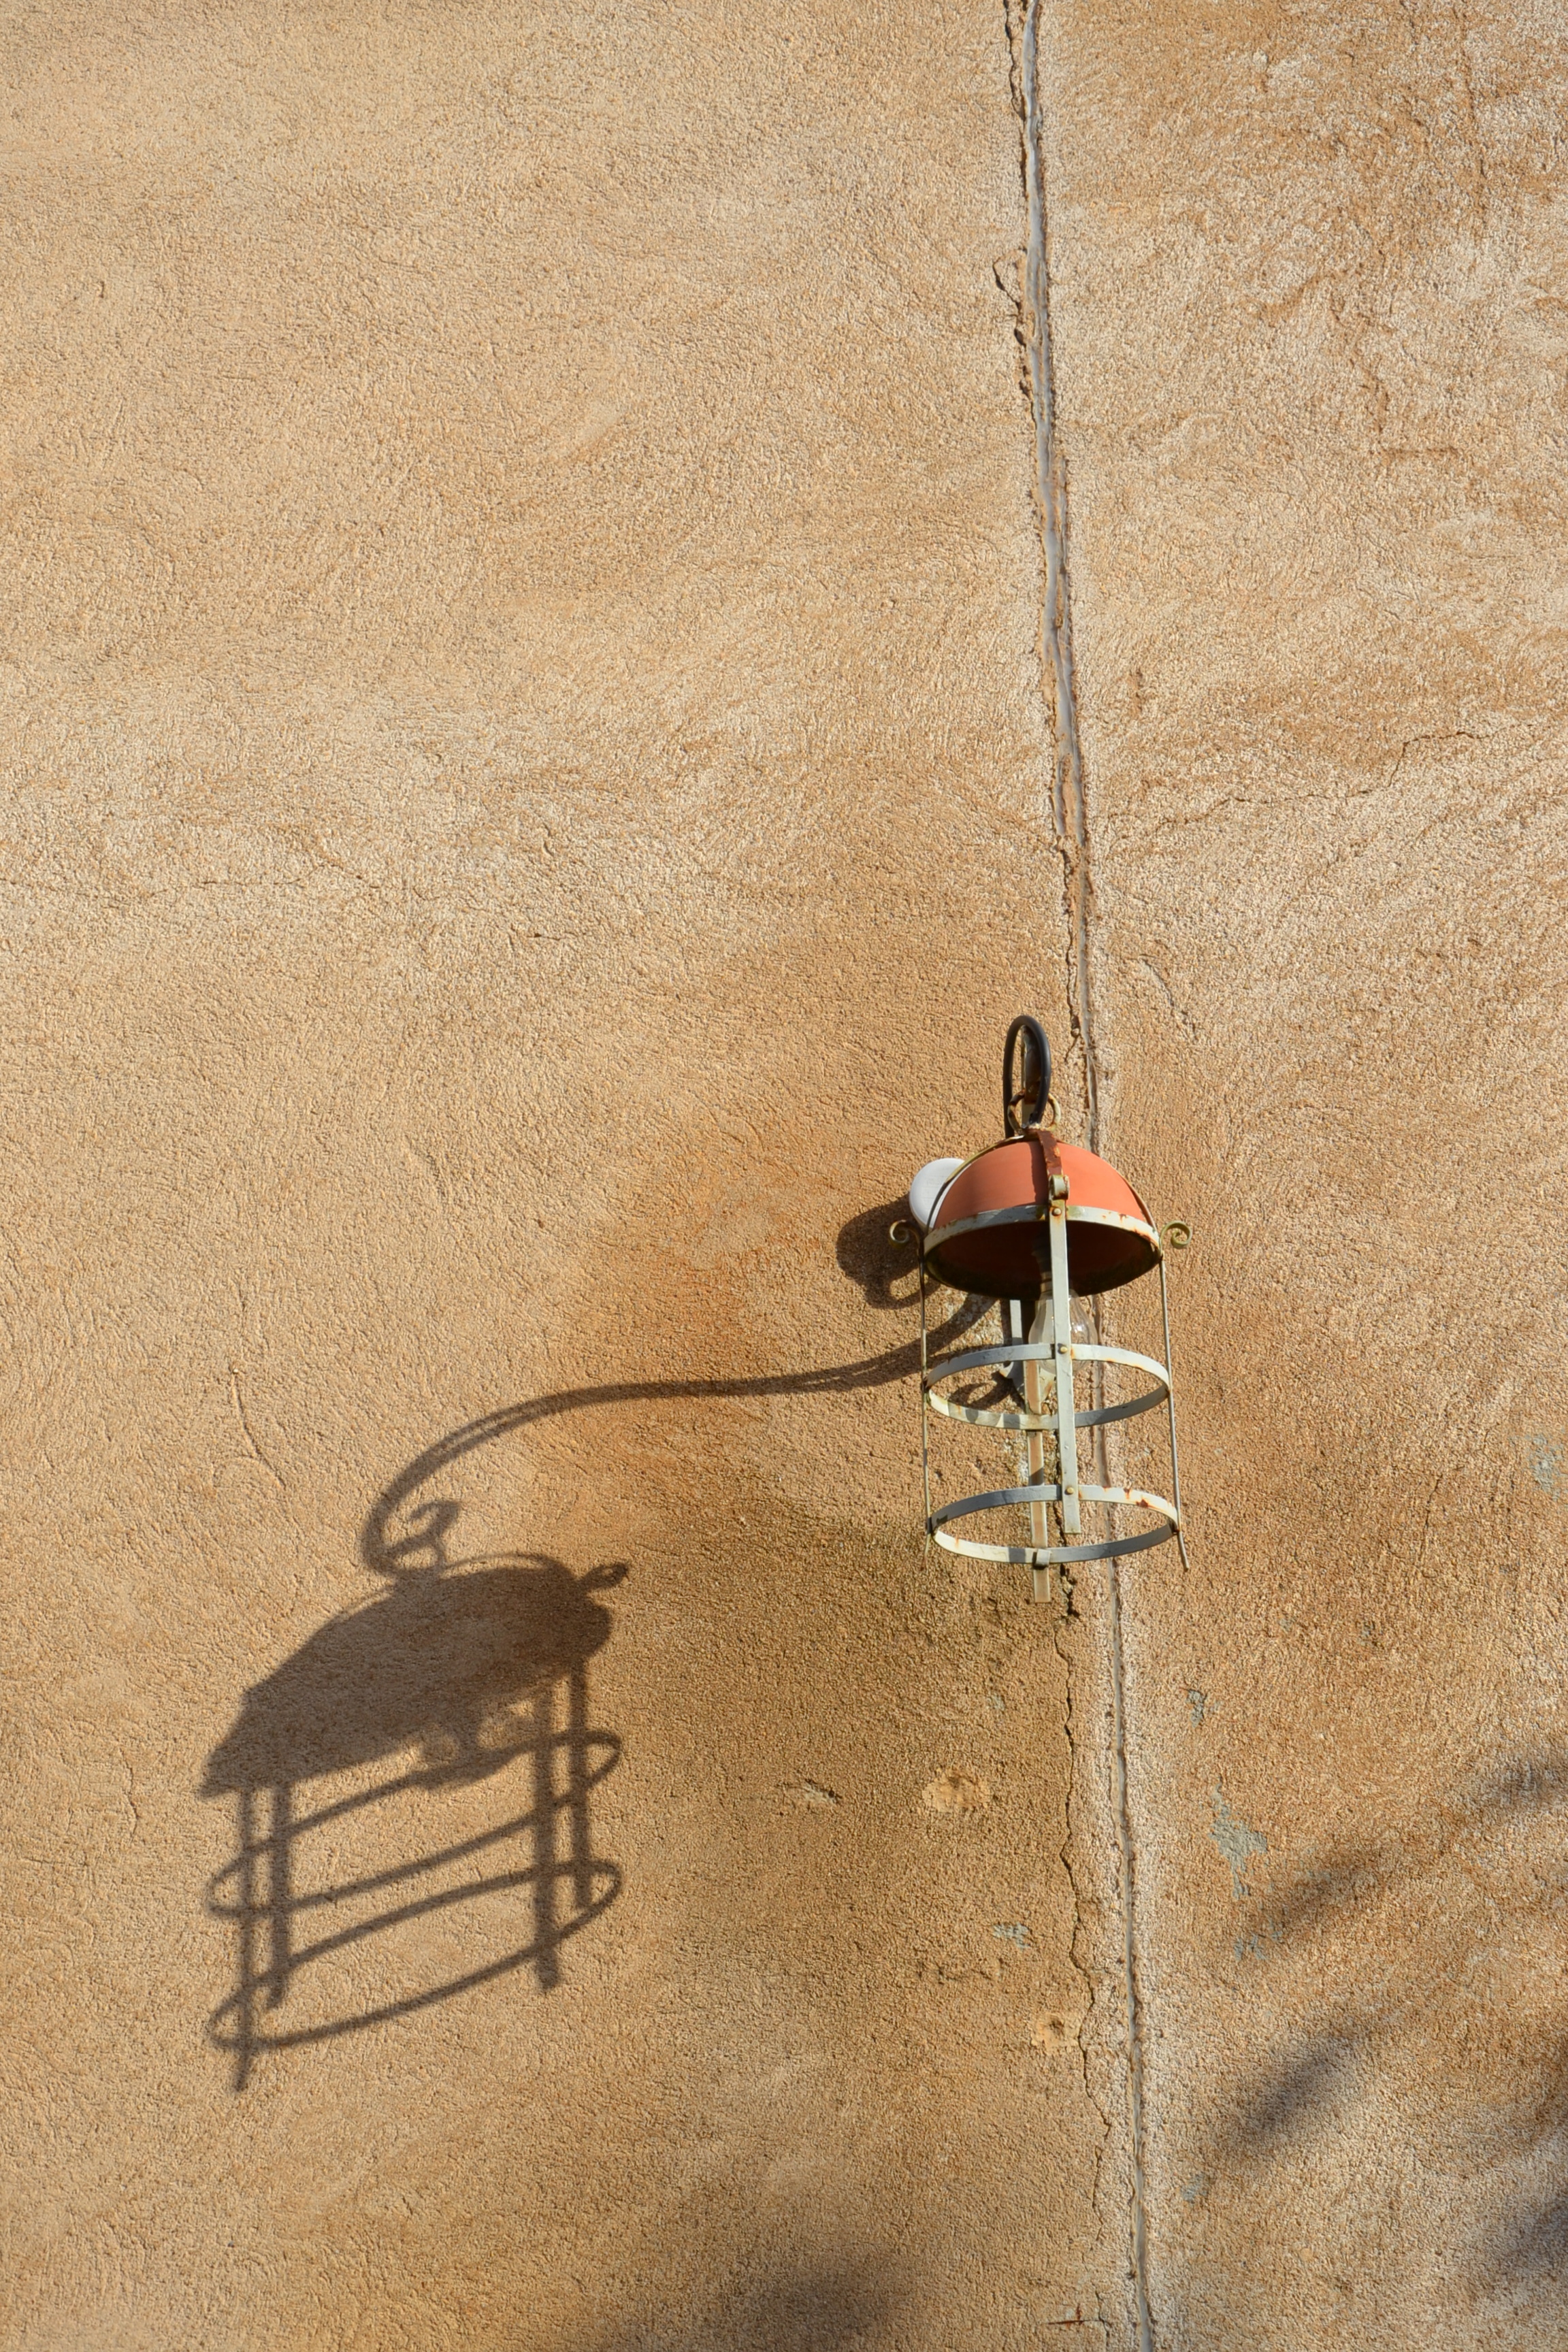
old lantern, wall, wood, sand